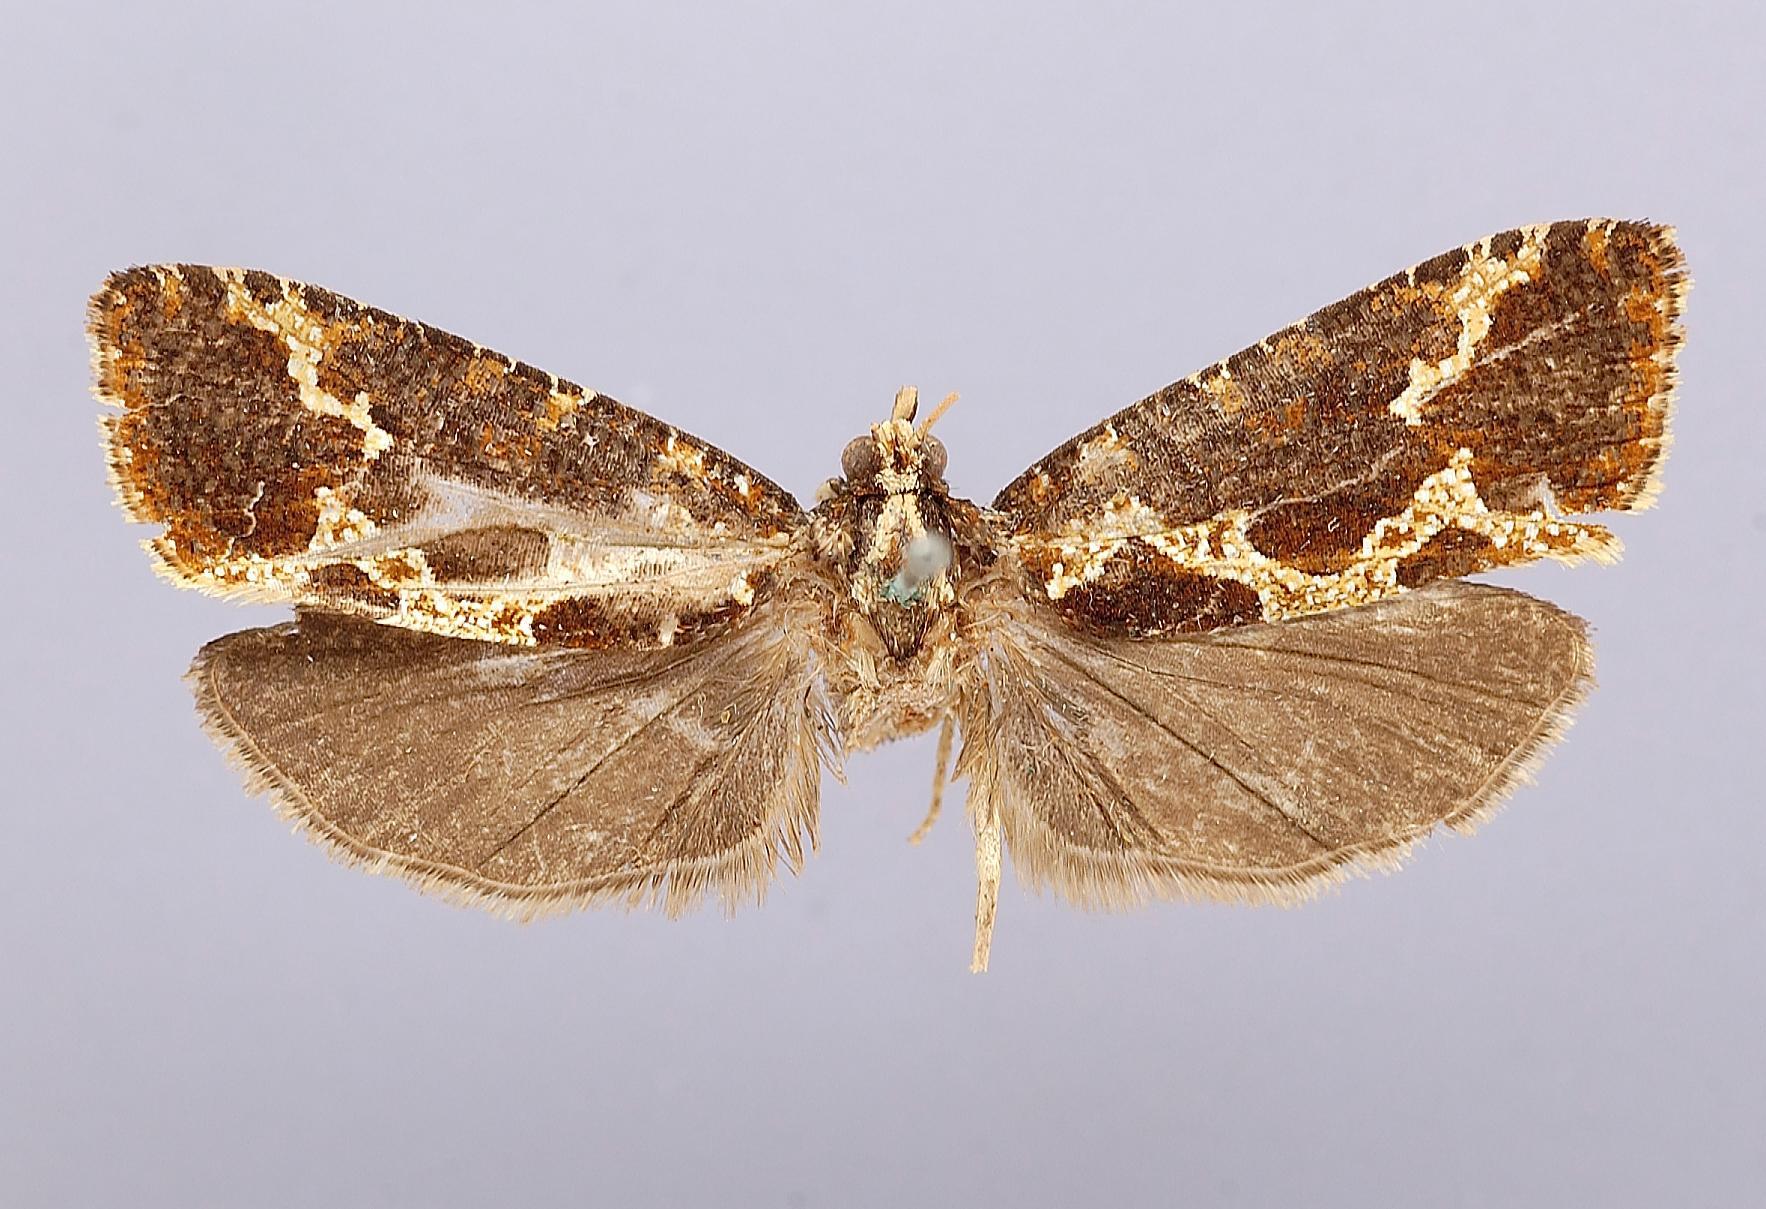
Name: Cnephasia scardiana
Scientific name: Cnephasia scardiana Dognin, 1905
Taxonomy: Animalia, Arthropoda, Insecta, Lepidoptera, Tortricidae
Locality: El Monje de Loja, Loja, Ecuador
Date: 1894